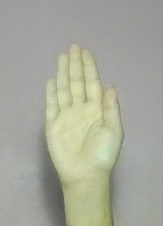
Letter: seen